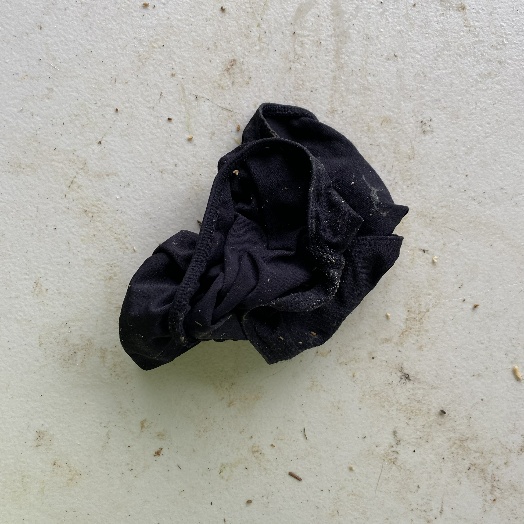
Label: Textile Trash